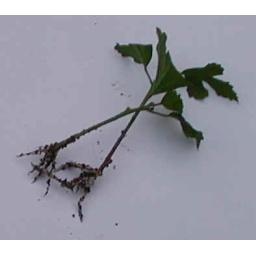
Not a lot of roots, but it's a start! 5 weeks in clear box with 1:1 vermiculite &amp;amp; perlite